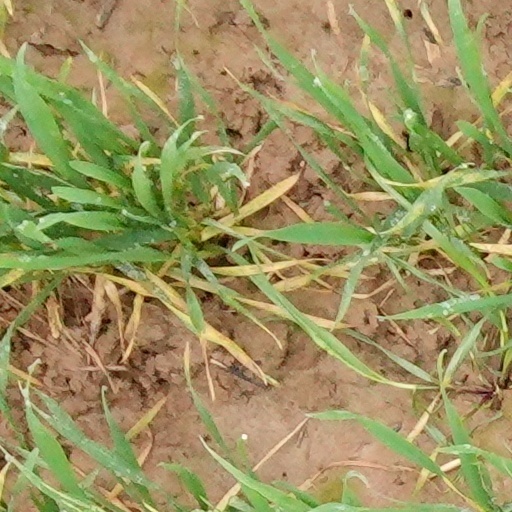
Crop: wheat